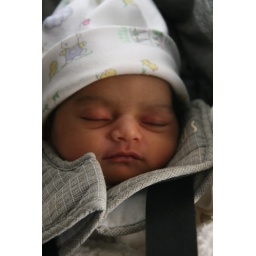
My first ride home in the car